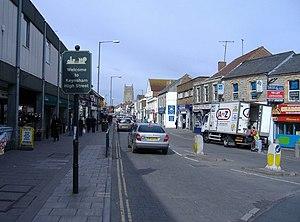
Keynsham est une ville du Somerset, en Angleterre. Située entre Bath et Bristol, elle comptait 15 533 habitants au moment du recensement de 2001.